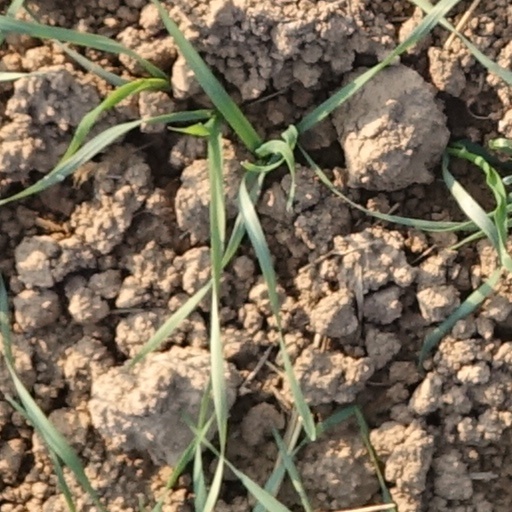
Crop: wheat